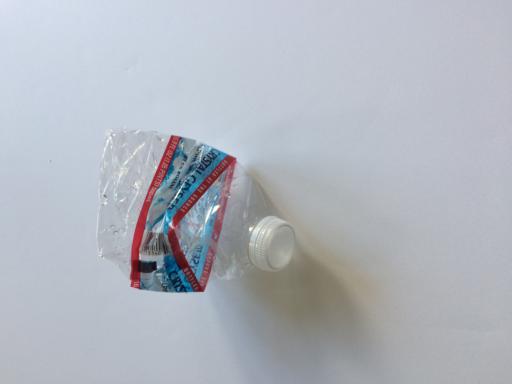
Label: plastic